Sonic Drift 2

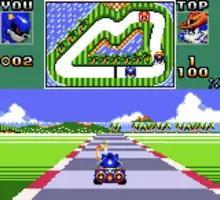
The player as Metal Sonic in a race with Knuckles the Echidna, Fang the Sniper, and Dr. Eggman.

Similar to "Sonic Drift", "Sonic Drift 2" is a kart racing game. Players drive into the direction of the screen and around corners, including by drifting. They can also drive into video monitors on the track to pick up various power-ups, such as mines that can be used as a weapon, and a star that freezes all opponents. Rings on the track can be collected to use special abilities unique to each character. Alongside Sonic, Tails, Amy, and Dr. Eggman returning from the first game, there are three additional playable characters: Metal Sonic, Fang, and Knuckles.